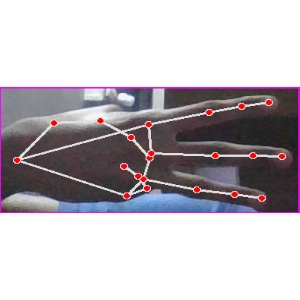
अक्षर: भ